Calenick

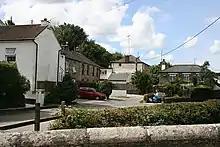
Calenick

Calenick is a hamlet in the civil parish of Kea, about a mile south of Truro in Cornwall, England, UK. It is at the head of Calenick Creek, which opens into the River Truro near Sunny Corner.